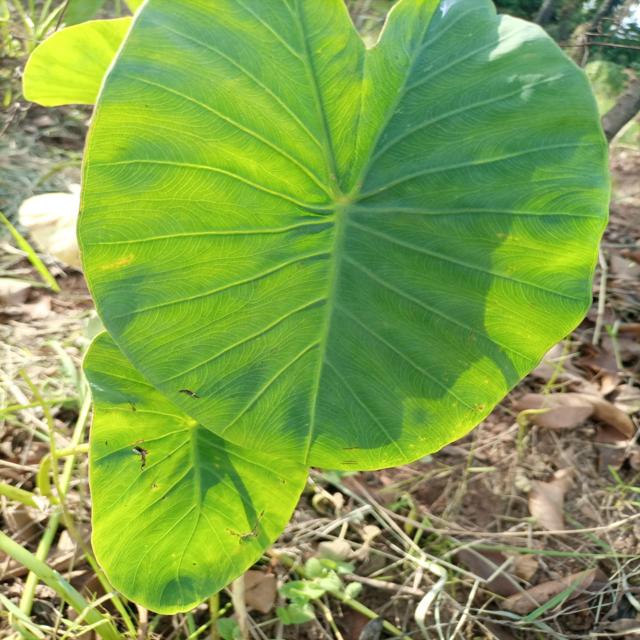
Label: Early_Blight